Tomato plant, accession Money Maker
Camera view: tilt-top (135 deg); turntable rotation: 180 degrees
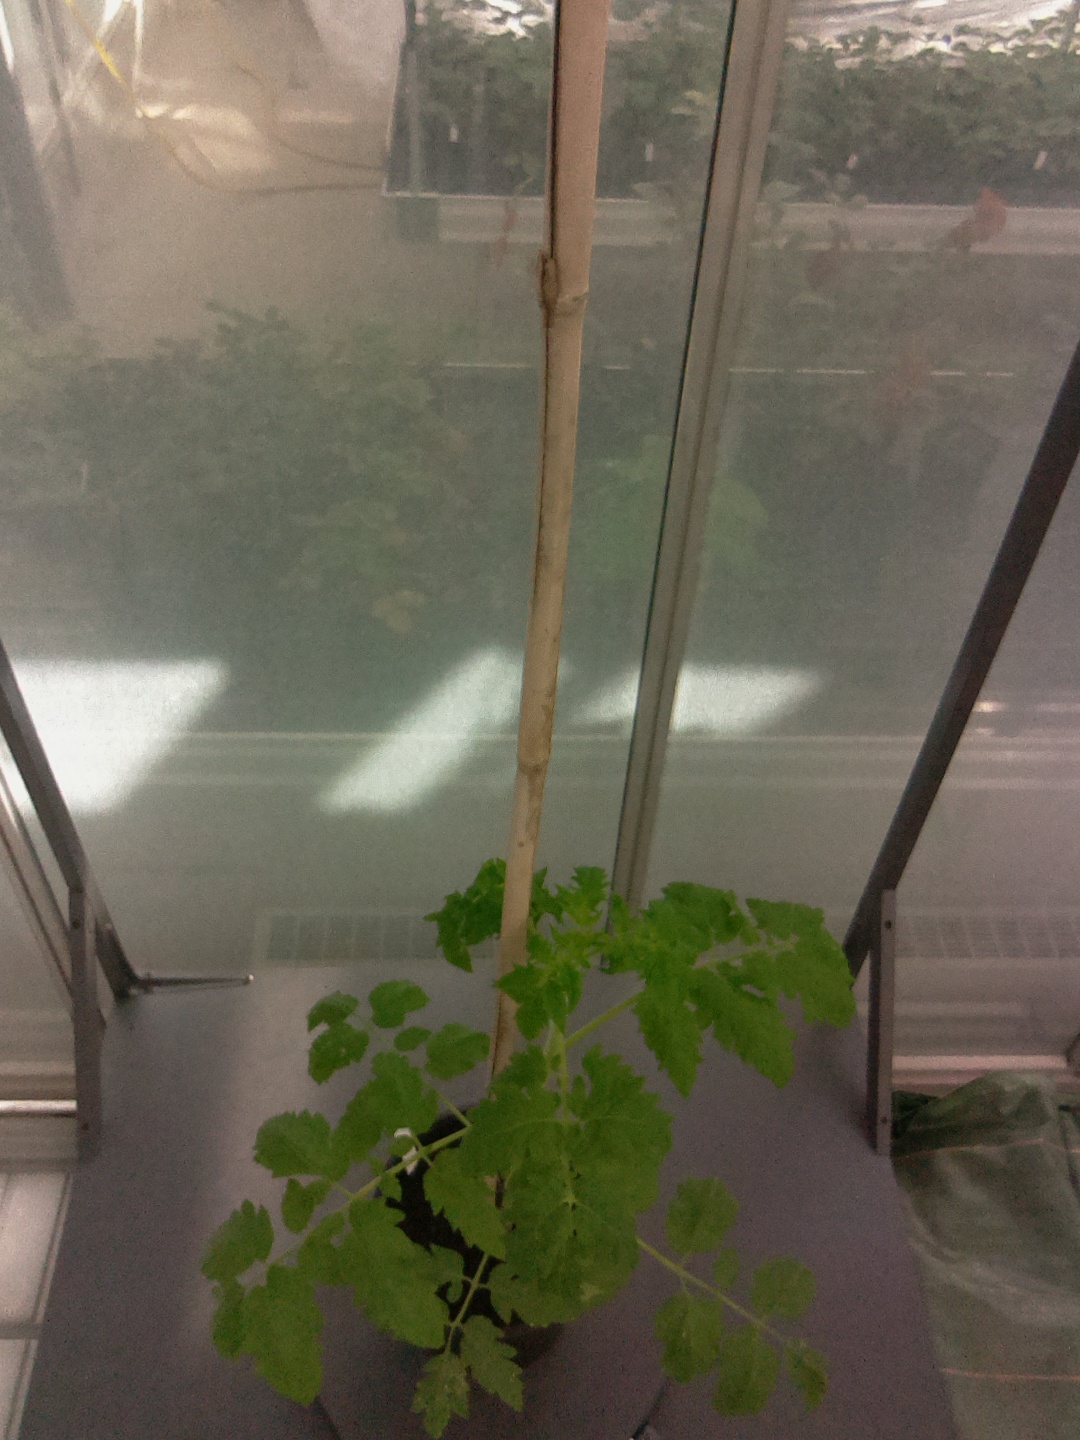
BBCH growth stage 14: 8 of true leaves visible